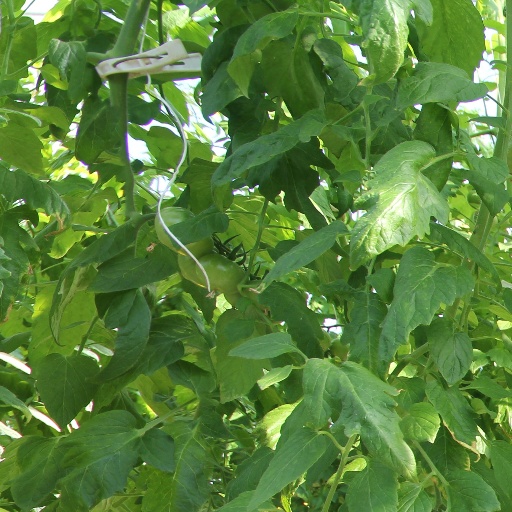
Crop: tomato